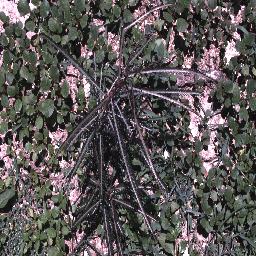
Label: parkinsonia